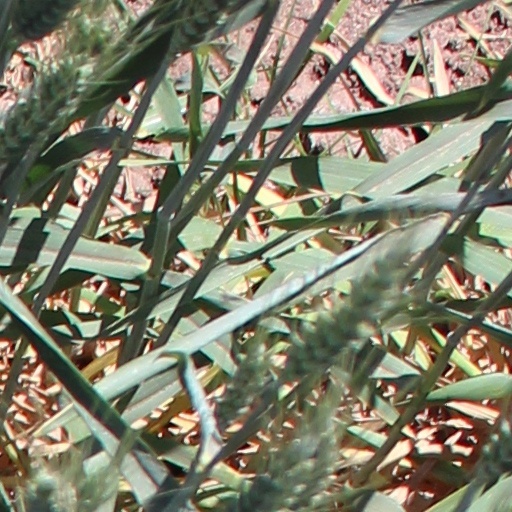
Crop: wheat